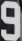
Number: 9